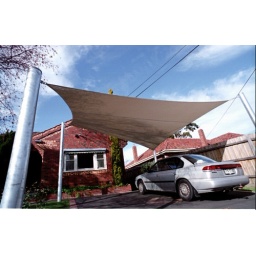
cars and driver suffer in Australian summers. It's good to have an alternative to a hard standing carport